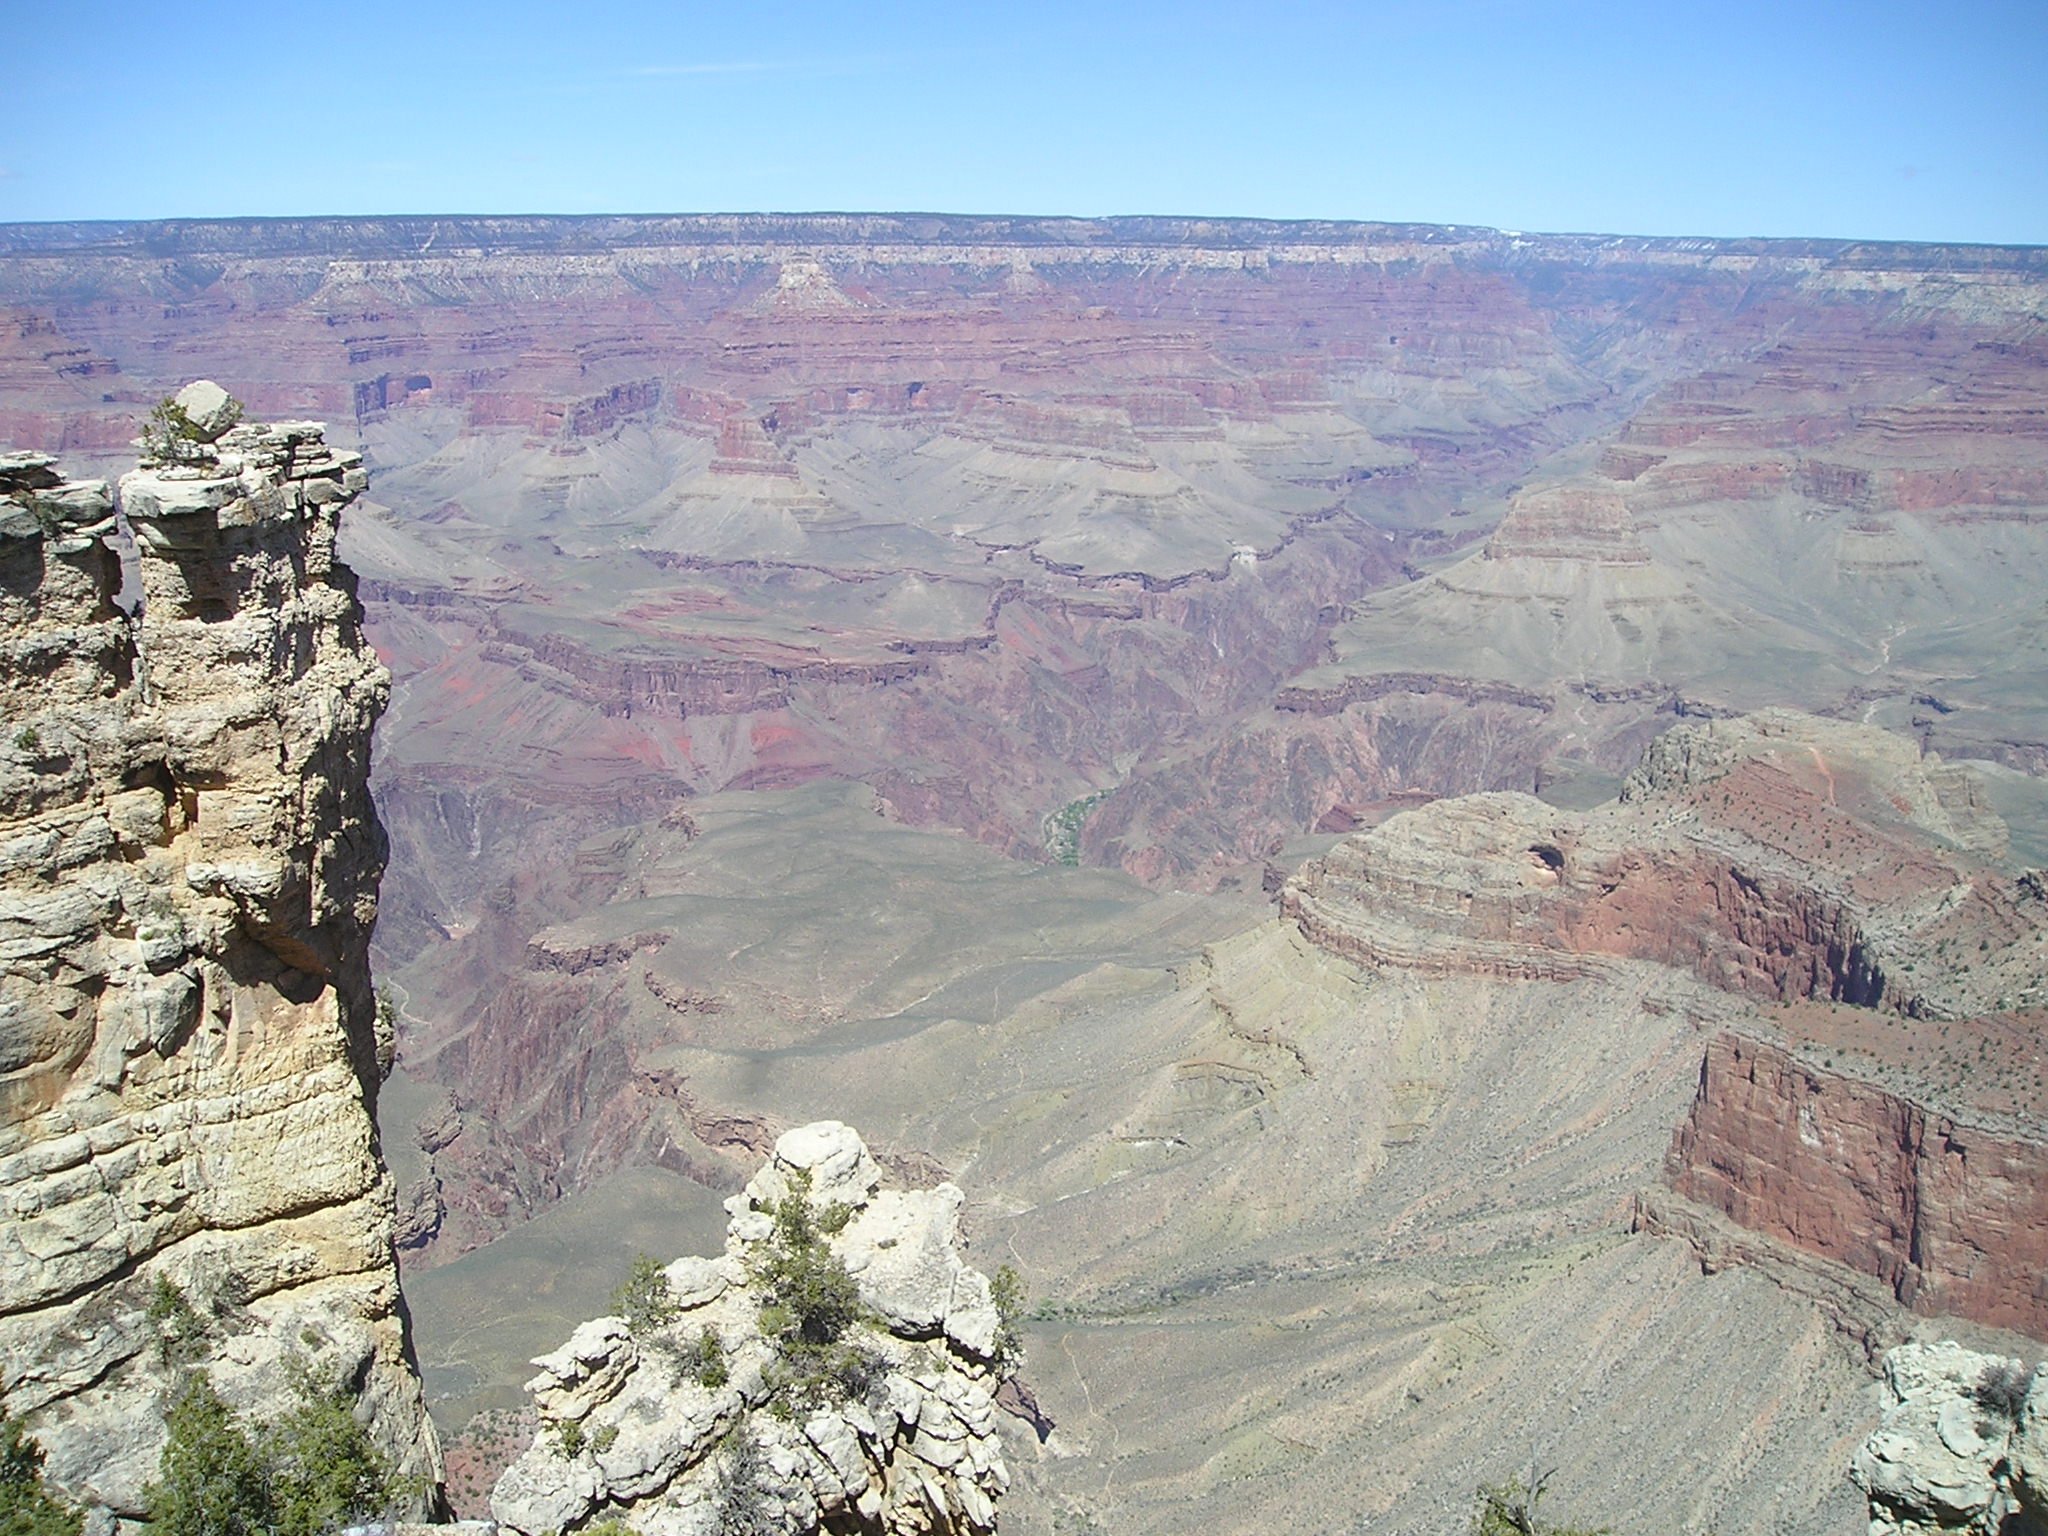
formation, usa, gorge, canyon, grand canyon, arizona, geology, badlands, deep, plateau, wadi, landform, national parks, geographical feature